Christine Jensen Burke

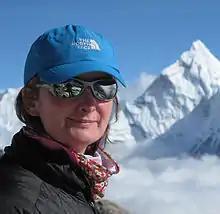
Chris Jensen Burke

Chris Jensen Burke (born 2 July 1968) is a New Zealand–Australian mountain climber who was the first New Zealand or Australian woman to reach the summit of K2. Since climbing Mount Everest on 20 May 2011, Burke has climbed nine other eight-thousanders, including K2 on 26 July 2014 and Kanchenjunga on 17 May 2018. She is also the first New Zealand or Australian woman to complete the Seven Summits (Carstensz list).